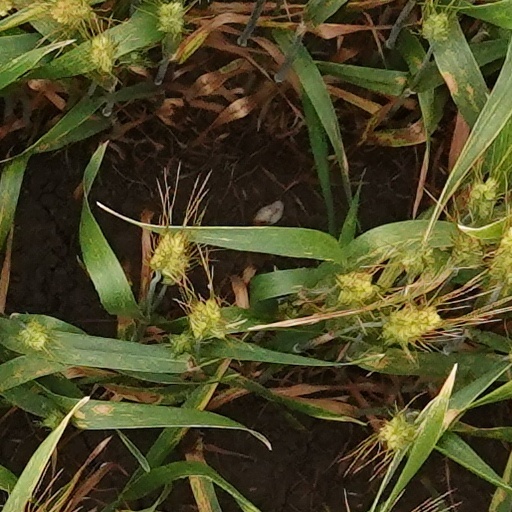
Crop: wheat